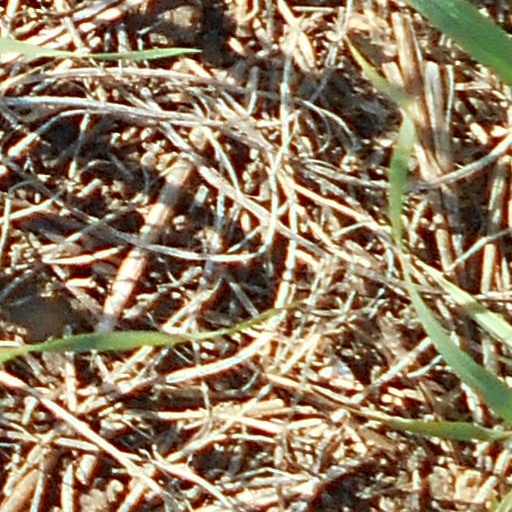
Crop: wheat